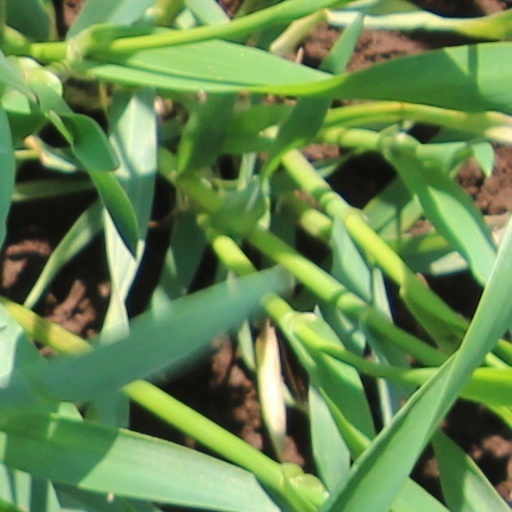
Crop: wheat